Cantons of Switzerland

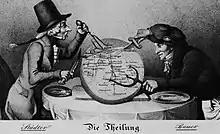
Caricature of the division of Basel, 1833

With their original circumstances of partition now a historical matter, the half-cantons are since 1848 equal to the other cantons in all but two respects: